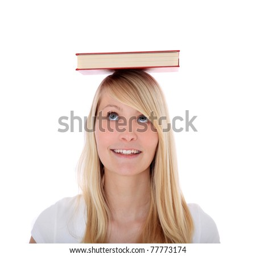
attractive young woman balancing a book on her head .